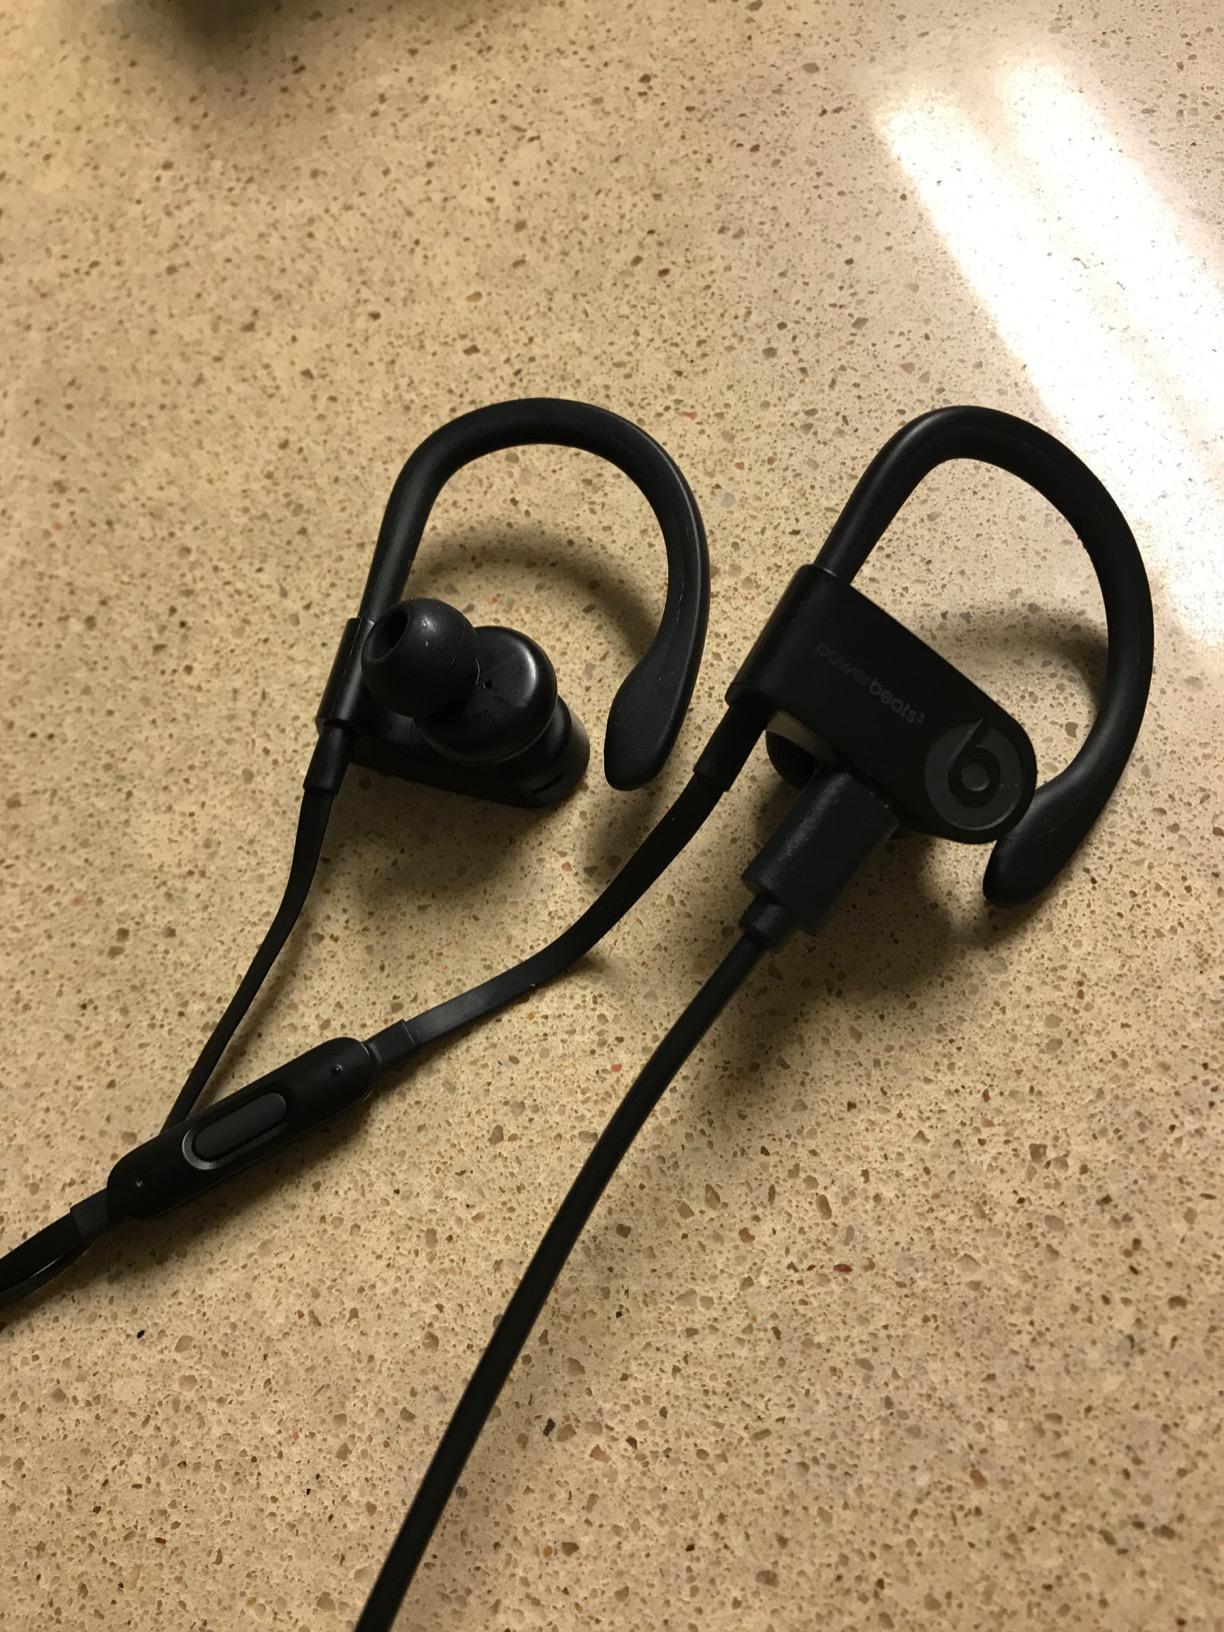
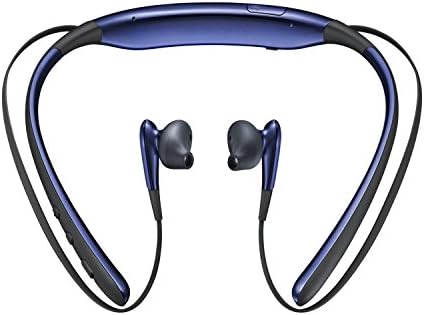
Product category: headphones
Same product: no